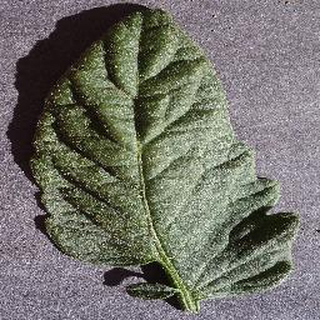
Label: healthy_tomato